Blazing Lazers

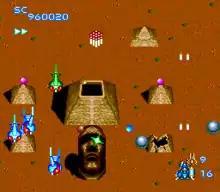
The player dealing with enemy ships, shooting pyramids, and Moais in Area 5

The player takes control of the Gunhed Advanced Star Fighter through nine vertically scrolling areas. The player's mission is to destroy the Dark Squadron and its eight enemy Super Weapons. Every area contains one or more bosses, all of which must be destroyed before continuing in the game. Players lose a life if they are hit by an enemy or projectile, with the game continuing at a previously–crossed checkpoint, unless they grab a flashing orb which destroys all on-screen enemies and allows them to continue at the point where their previous ship was destroyed (represented by the icon illustrating the remaining number of ships turning gold). The game ends when all lives have been lost, but the game awards 1-ups when the player scores a particular number of points. The game provides four continues in which players can restart the game at that level in which their previous game ended provided the system is not turned off.